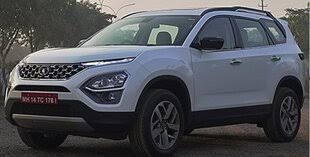
Label: noambulance